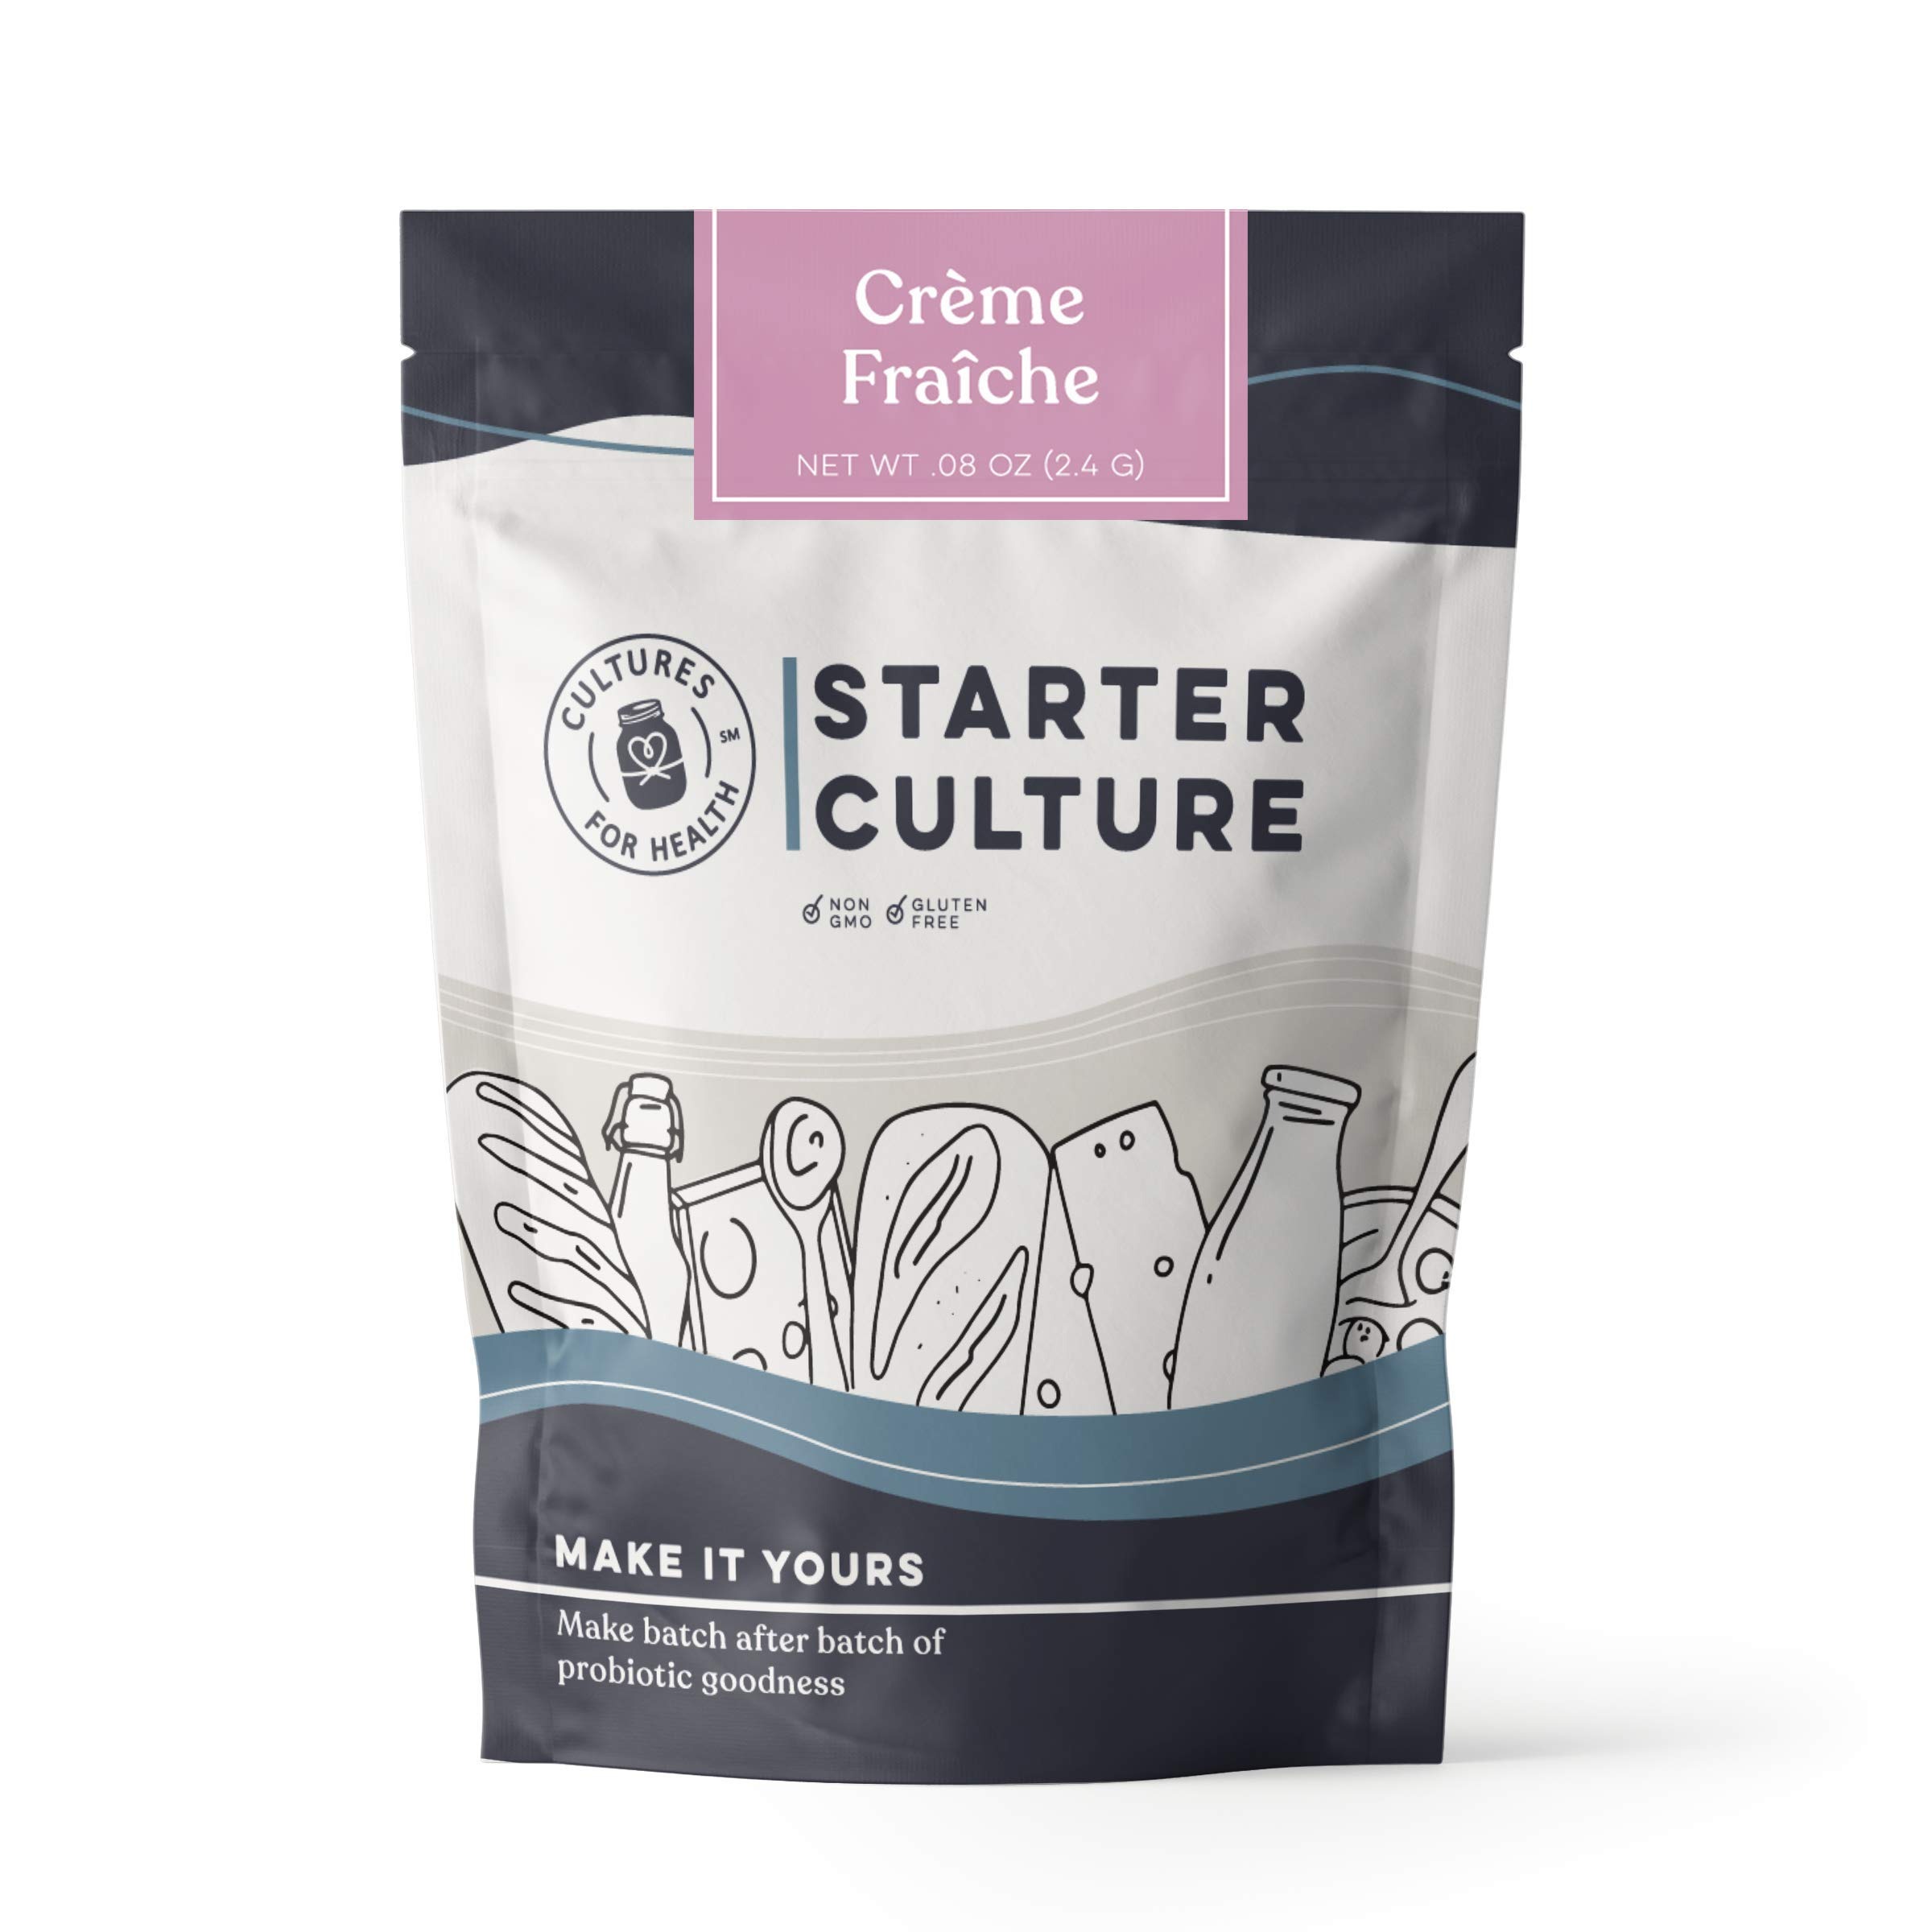
Item Name: Cultures for Health Crème Fraîche Starter Culture | 4 Packets Direct-Set Active Cultures | DIY Homemade Rich Sour Cream | Cultures on Your Counter in Just 12 Hours | Make with Cream or Half and Half
Bullet Point 1: INCLUDES: 4 packets of creme fraiche culture. You can use the starter with whipping cream or half and half cream to make deliciously rich yet mild creme fraiche in your own kitchen.
Bullet Point 2: NEXT LEVEL BAKING: Creme fraiche is similar to sour cream but contains more butterfat and its flavor isn't as tart. It's delicious with sweet or savory dishes, from pie and cobbler to soup and stew and beyond.
Bullet Point 3: MESOPHILIC STARTER: No special equipment required to culture your creme fraiche! At a balmy room temperature of 72–77°F, it will easily culture on your countertop.
Bullet Point 4: NO MAINTENANCE: Because this is a direct-set starter, you won't have to maintain the culture once you've made it, and you can simply freeze the unused packets of starter until you are ready for another batch.
Bullet Point 5: HEALTH BENEFITS: Cultured cream is probiotic rich, promoting stronger gut health. This culture is also non GMO and gluten free. Plus, all of our cultures are tested for safety before making their way to you.
Product Description: Make your own delightfully rich creme fraiche at home with this starter from Cultures For Health. Creme fraiche is very similar to sourcream, but richer and less tart. It’s delicious served over fruit or pastries, or added to dressings and other recipes for extra creaminess, whether sweet or savory. This is an incredibly easy culture, perfect for beginners, and takes just 12 hours to set. You’ll receive 4 packets of direct-set creme fraiche culture, enough to culture a gallon’s worth of heavy cream or half and half creamer and discover all the ways to enjoy creme fraiche. Add to your crepes, baked potatoes, dip, beef stroganoff, waffles, tacos, pancakes, or whatever you like. Cultured dairy also contains many health benefits such as probiotics for digestive health. Making creme fraiche and sour cream fresh is a fun hobby and far more delicious than store-bought. Plus, you get to choose the ingredients, so you know you're only getting the best. For great-tasting treats with gut-healthy probiotics, Cultures For Health is here to get you started.
Value: 0.08
Unit: Ounce

Price: 19.99